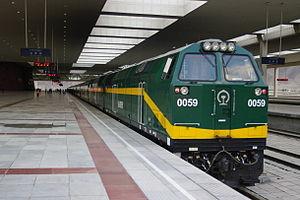
La gare de Lhassa est une gare ferroviaire chinoise située au sud-ouest du centre-ville de Lhassa dans la région autonome du Tibet.